Districts and neighbourhoods of Seville

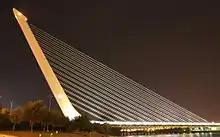
The Alamillo Bridge links Distrito Norte to the Isla de La Cartuja in Triana.

Nervión is in the east of Seville. The district is an important commercial district of the city, where much of the regional capital's business takes place. It is the second focal point of the city, and is home to a number of important sites including Santa Justa, Seville's major train station, with high-speed links via the AVE to Madrid, Córdoba, and Cadiz.